Answer in natural language. Considering the relative positions, is modern gray dresser with three drawers (marked C) above or below beautiful wall painting (marked B)? Choose between the following options: below or above
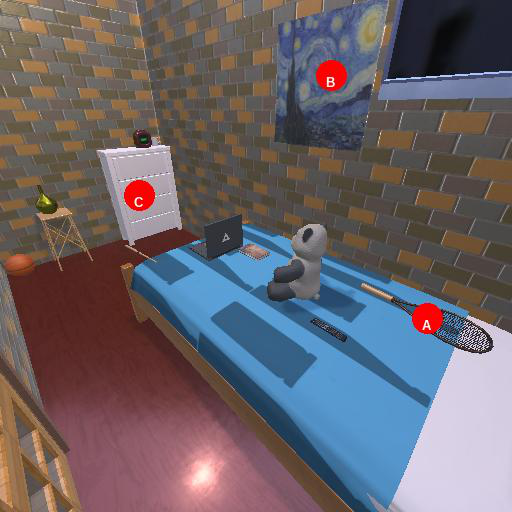
<answer>above</answer>